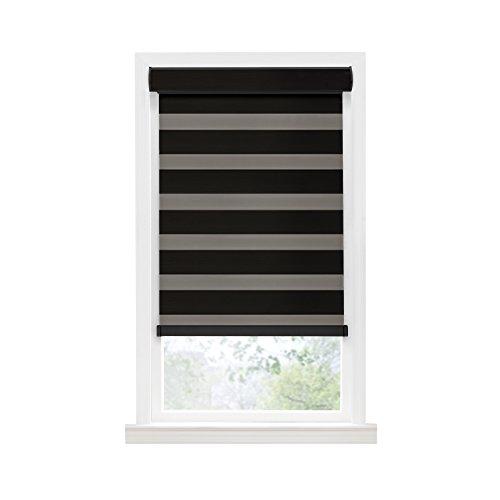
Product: Achim Home Furnishings Cordless Celestial Room Darkening Double Layered Shade 39" x 72", Black
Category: Home & Kitchen | Home Décor | Kids' Room Décor | Window Treatments | Curtain Panels
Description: Shade Completely Retracts into Headrail Providing a Clean Look when Completely Rolled Up.
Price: $56.99
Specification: ProductDimensions:72x39x2.9inches|ItemWeight:4.75pounds|ShippingWeight:4.75pounds|Manufacturer:AchimHomeFurnishings|ASIN:B07FWG1LHW|Itemmodelnumber:CCRD39BK02